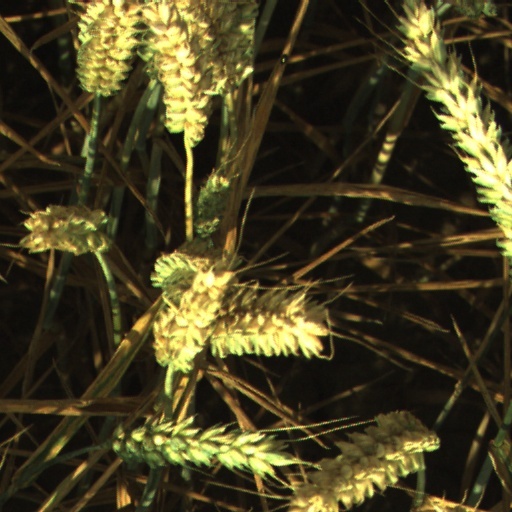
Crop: wheat